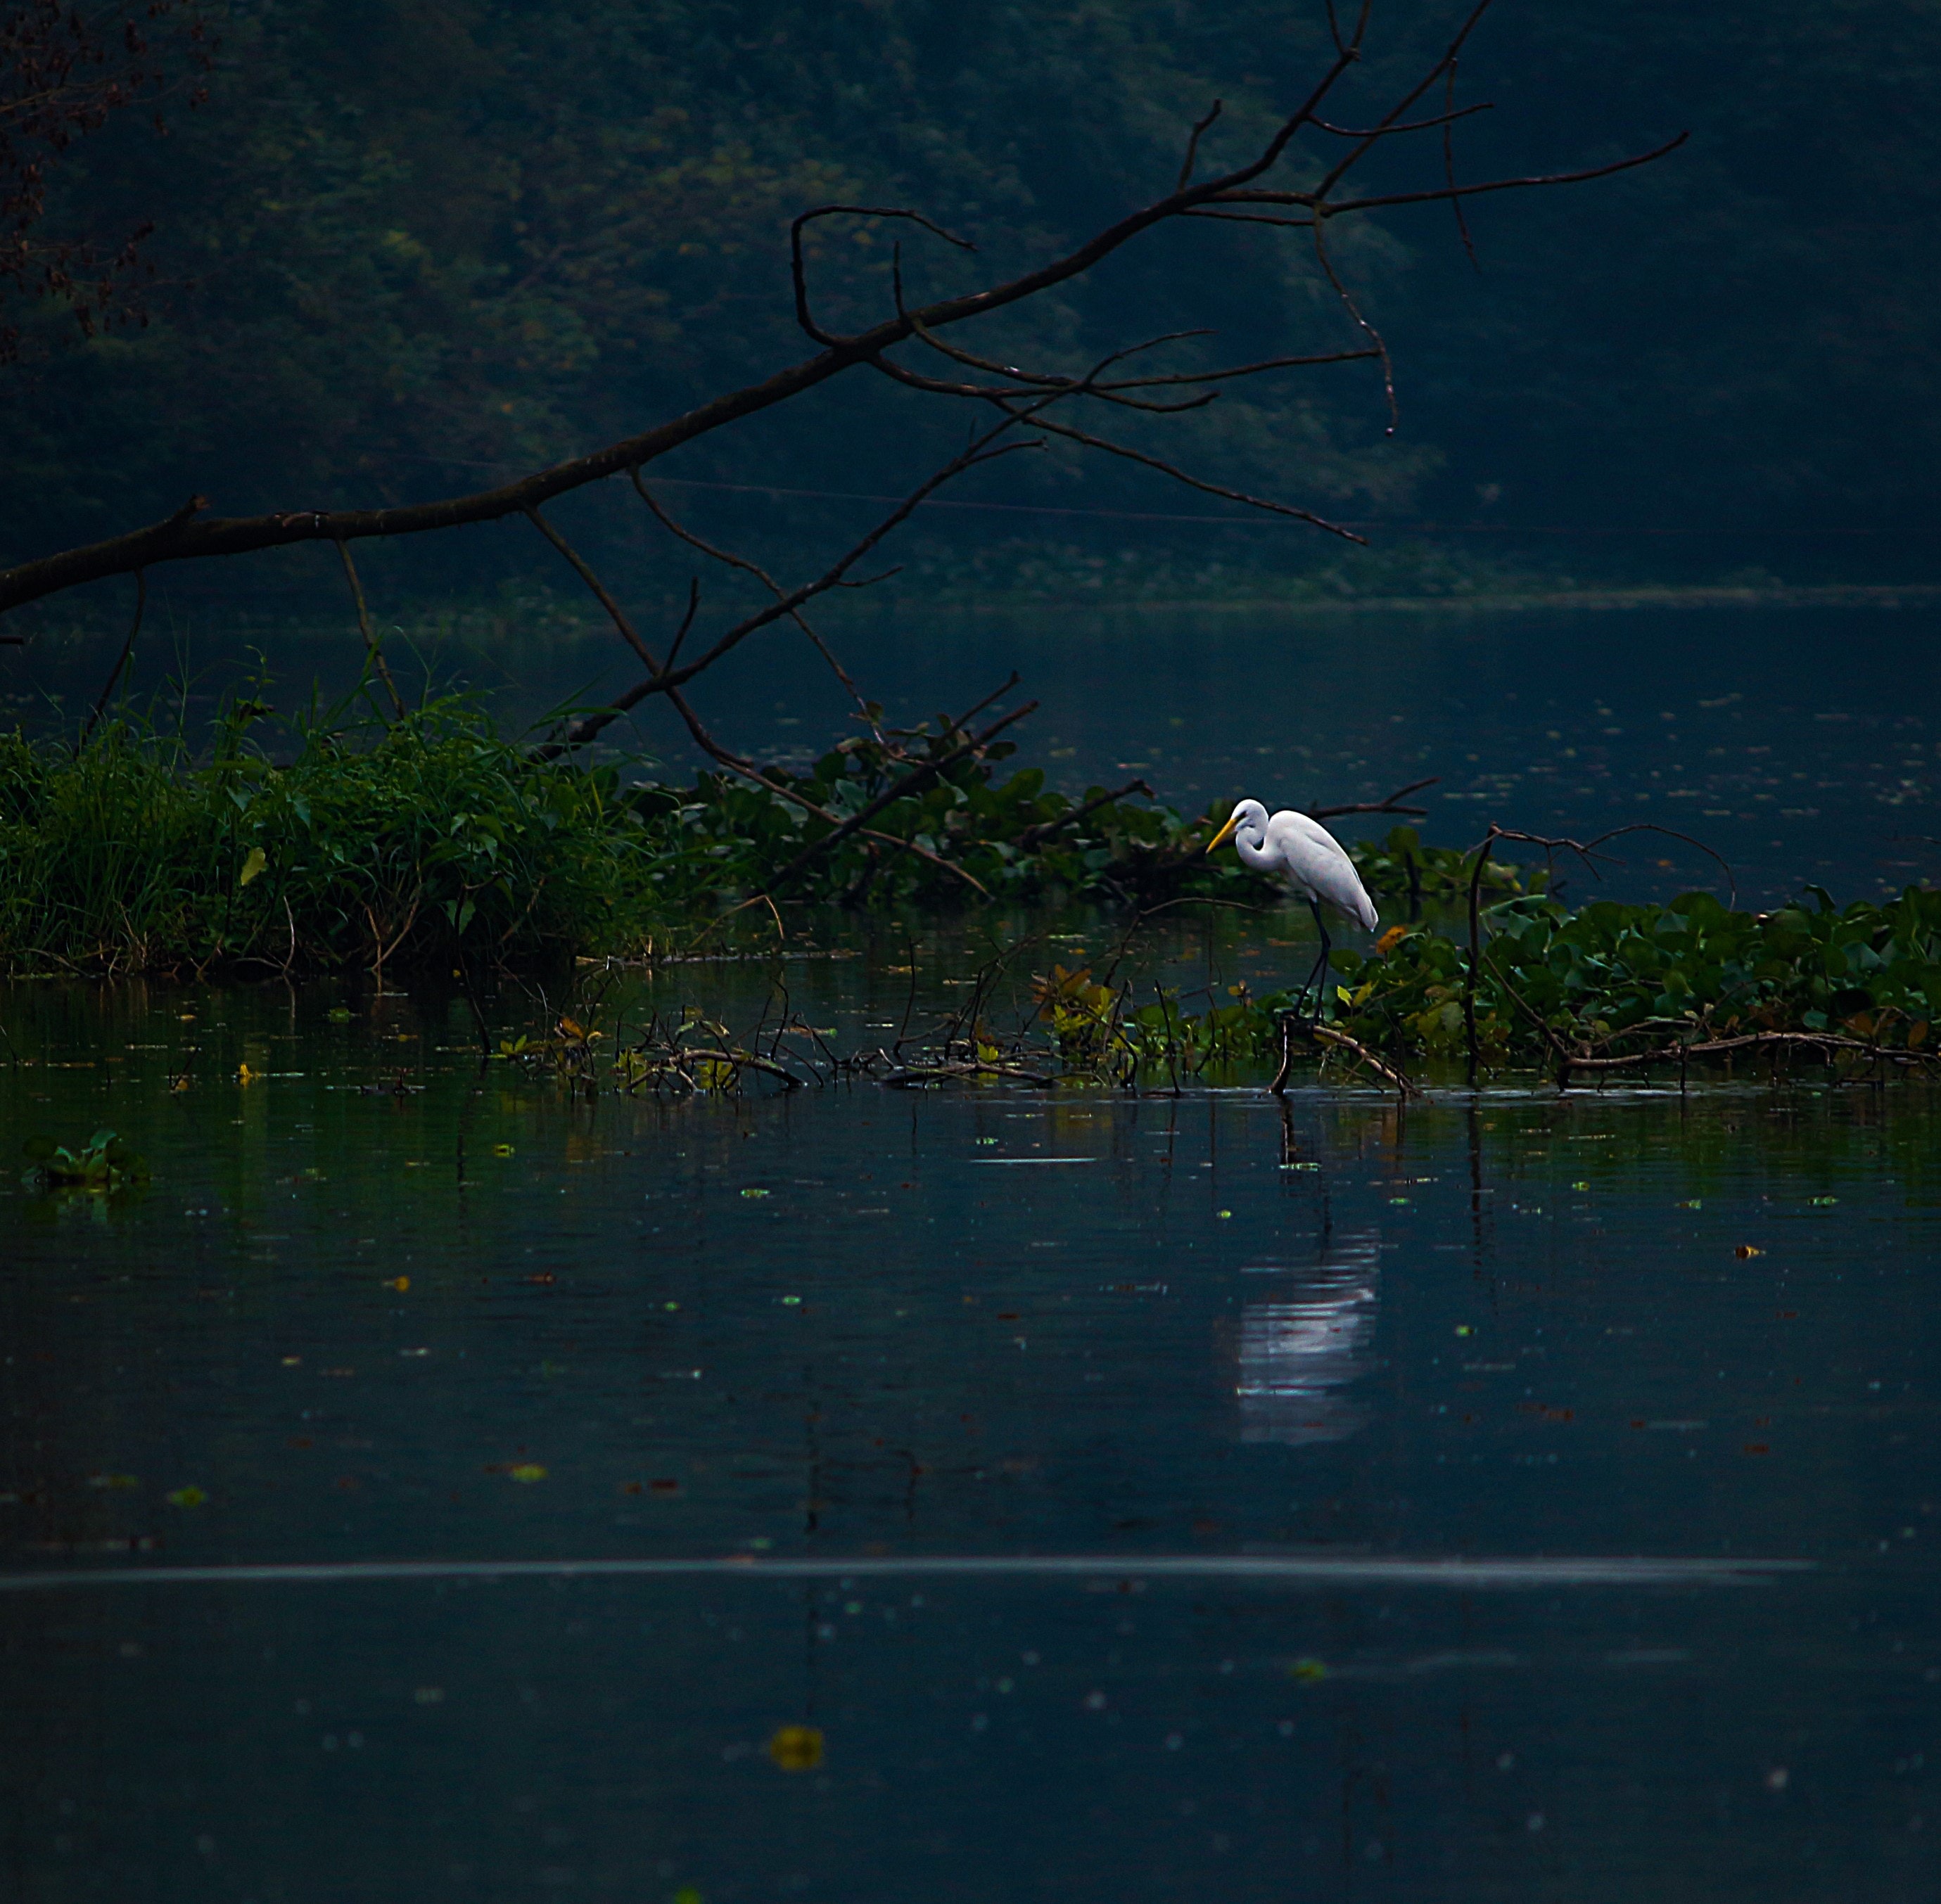
nature, great egret, bird, sky, egret, wildlife, water, reflection, Freshwater marsh, heron, little egret, tree, water bird, plant, pelecaniformes, wetland, lake, marsh, river, ciconiiformes, night, seabird, crane, snowy egret